Murder of Amy Yeary

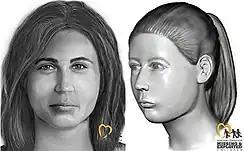

A computer-generated reconstruction was created from the skull by the National Center for Missing and Exploited Children from mortuary photographs and a CT scan of the skull that were submitted to the center. The reconstruction of the victim generated over two hundred tips that did not produce solid leads, as the composite apparently resembled a large number of missing people. Former missing person Amanda Berry, one of several possible identities of the Jane Doe, was ruled out by DNA analysis. She was recovered alive in 2013.